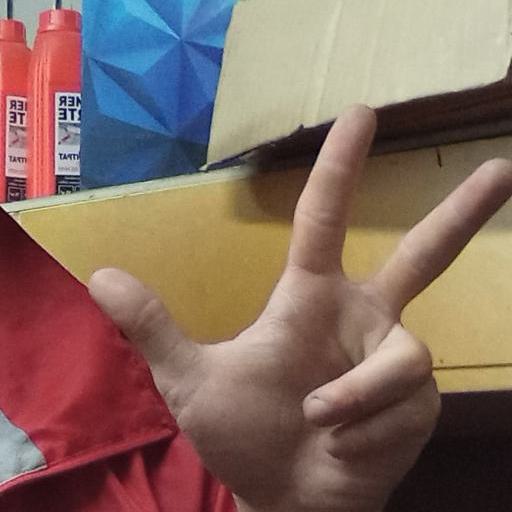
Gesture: three2